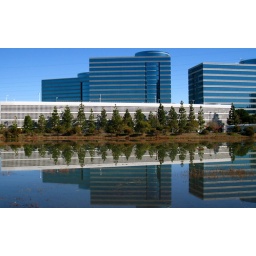
Oracle office buildings and parking reflected in the still Belmont slough waters